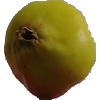
Label: Apple Red Yellow 2